Douglas Nicholls

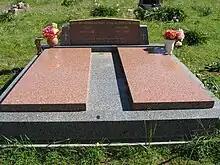
Grave of Douglas and Gladys Nicholls at Cummeragunja Cemetery

Nicholls became Governor of South Australia on 1 December 1976, after being announced on 25 May on the nomination of Premier Don Dunstan. He was the first non-white person to serve as the governor of an Australian state, and is the only Aboriginal person to have held viceregal office. Because of his race, his nomination proved controversial and attracted more attention than most viceregal appointments. A poll by ABC's "This Day Tonight" found that 70 percent of respondents opposed Nicholls becoming governor. "The Canberra Times" expressed concern that members of his family might set up camp on the grounds of Government House. However, Adelaide's main daily newspaper "The Advertiser" was more positive, welcoming the news "without reservation". News of the appointment was leaked in May 1976, after which he agreed to appear on "A Current Affair". Nicholls took exception to a question directed at his wife, calling the interviewer a racist and requiring him to leave his house. GTV-9 aired the footage without his permission, and subsequently apologised for doing so.